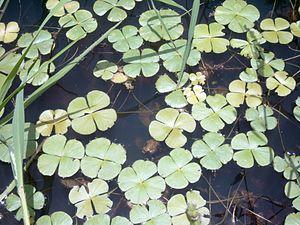
Le genre Marsilea regroupe quelques espèces de fougères aquatiques.